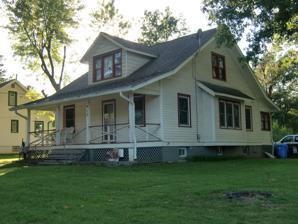
Building: Hubecky House
Country: United States of America
Year built: 1922
Historic house in Missouri, United States United States historic place Hubecky House U.S. National Register of Historic Places House in 2012 Show map of Missouri Show map of the United States Location 917 Lafayette, Florissant, Missouri Coordinates 38°47′46″N 90°19′24″W / 38.79624°N 90.32341°W / 38.79624; -90.32341 Area less than one acre44 Built 1922 Architectural style Missouri French MPS St. Ferdinand City MRA NRHP reference No. 79003674 Added to NRHP September 12, 1979 The Hubecky House in Florissant, Missouri is a historic house located at 917 Lafayette. It was built in 1922. It has "plaster walls, millwork and pine floors", In 1978, its exterior was weatherboard and its roof was asbestos shingles. It is perhaps best described as " Bungalow with French Affinities", a term applied to the adjacent, similar Meyer House . In the 1970s the area of St. Ferdinand was assessed for its historic resources, leading to the listing in 1979 of the Hubecky House and many other houses, buildings, and historic districts on the National Register of Historic Places . The Hubecky House was deemed "Significant as an example of the continuity of the Missouri French style of architecture, which helps make this Multiple Resource Area a cohesive entity." Also the MRA document describes: "This frame Missouri French example helps define the type and represents the renaissance of this style in this town in the 1920's and 1930's." The Missouri French style was "a trademark of Florissant's residential architecture since 1790", and 16 examples including the Hubecky House were assessed to be "of considerable local architectural importance in spite of their simple designs." It was a home of William F. Hubecky (1930-2004), a postman . See also Meyer House (Florissant, Missouri) , next door at 915 N. Lafayette, also NRHP-listed in Florissant St. Ferdinand Central Historic District , two blocks away, roughly bounded by rue St. Francois, rue St. Ferdinand, and rue St. Denis, and Lafayette St., also NRHP-listed in Florissant References